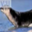
Label: otter